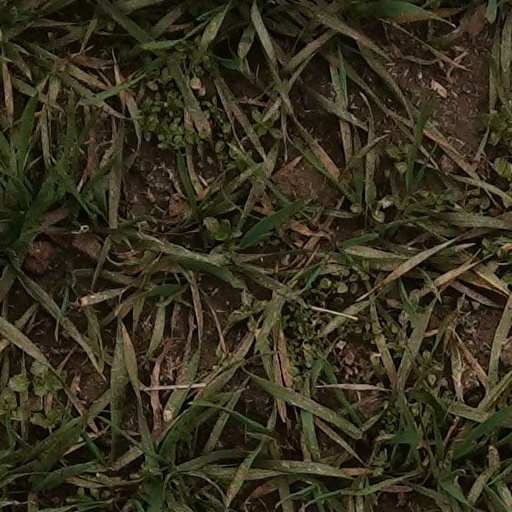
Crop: wheat